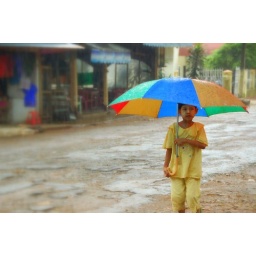
Uncropped, uneditted. A young boy strolling along the road in the rain with a large colourful umbrella, Myanmar.